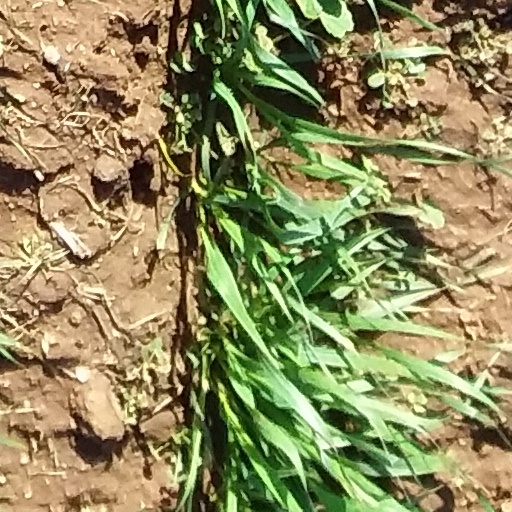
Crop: wheat